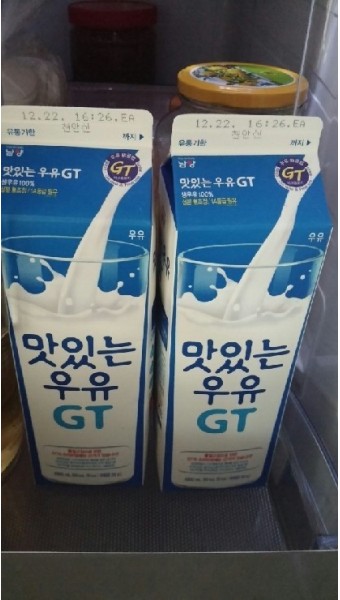
Label: paper